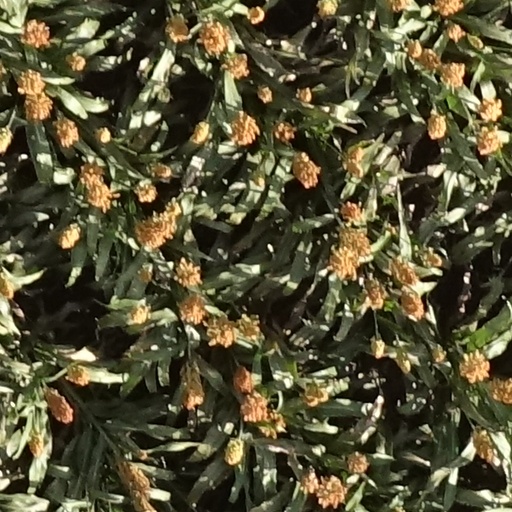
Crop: sorghum